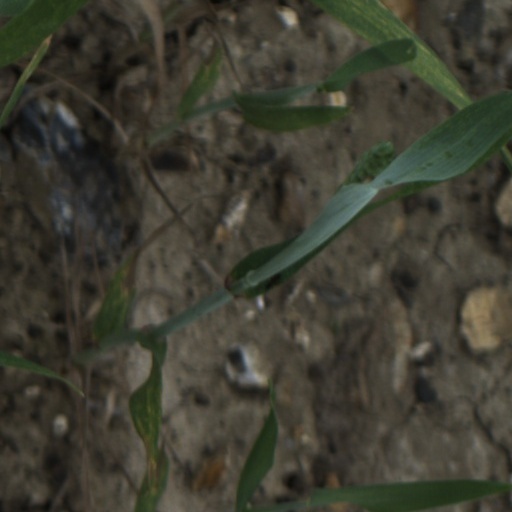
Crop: wheat